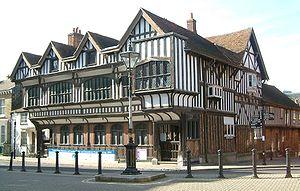
Maison Tudor, Southampton, Angleterre, Royaume-Uni
Southampton [saʊθˈæmptən] est une ville portuaire majeure de 250 000 habitants, située sur la côte sud de l’Angleterre. C'est la plus grande ville du Hampshire, devant Portsmouth. Elle a le statut de Cité et d'Autorité unitaire.